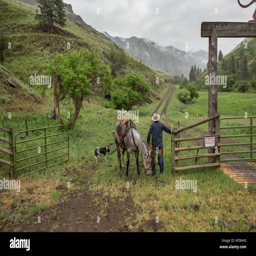
rides though the canyon towards his truck after moving cattle up animal